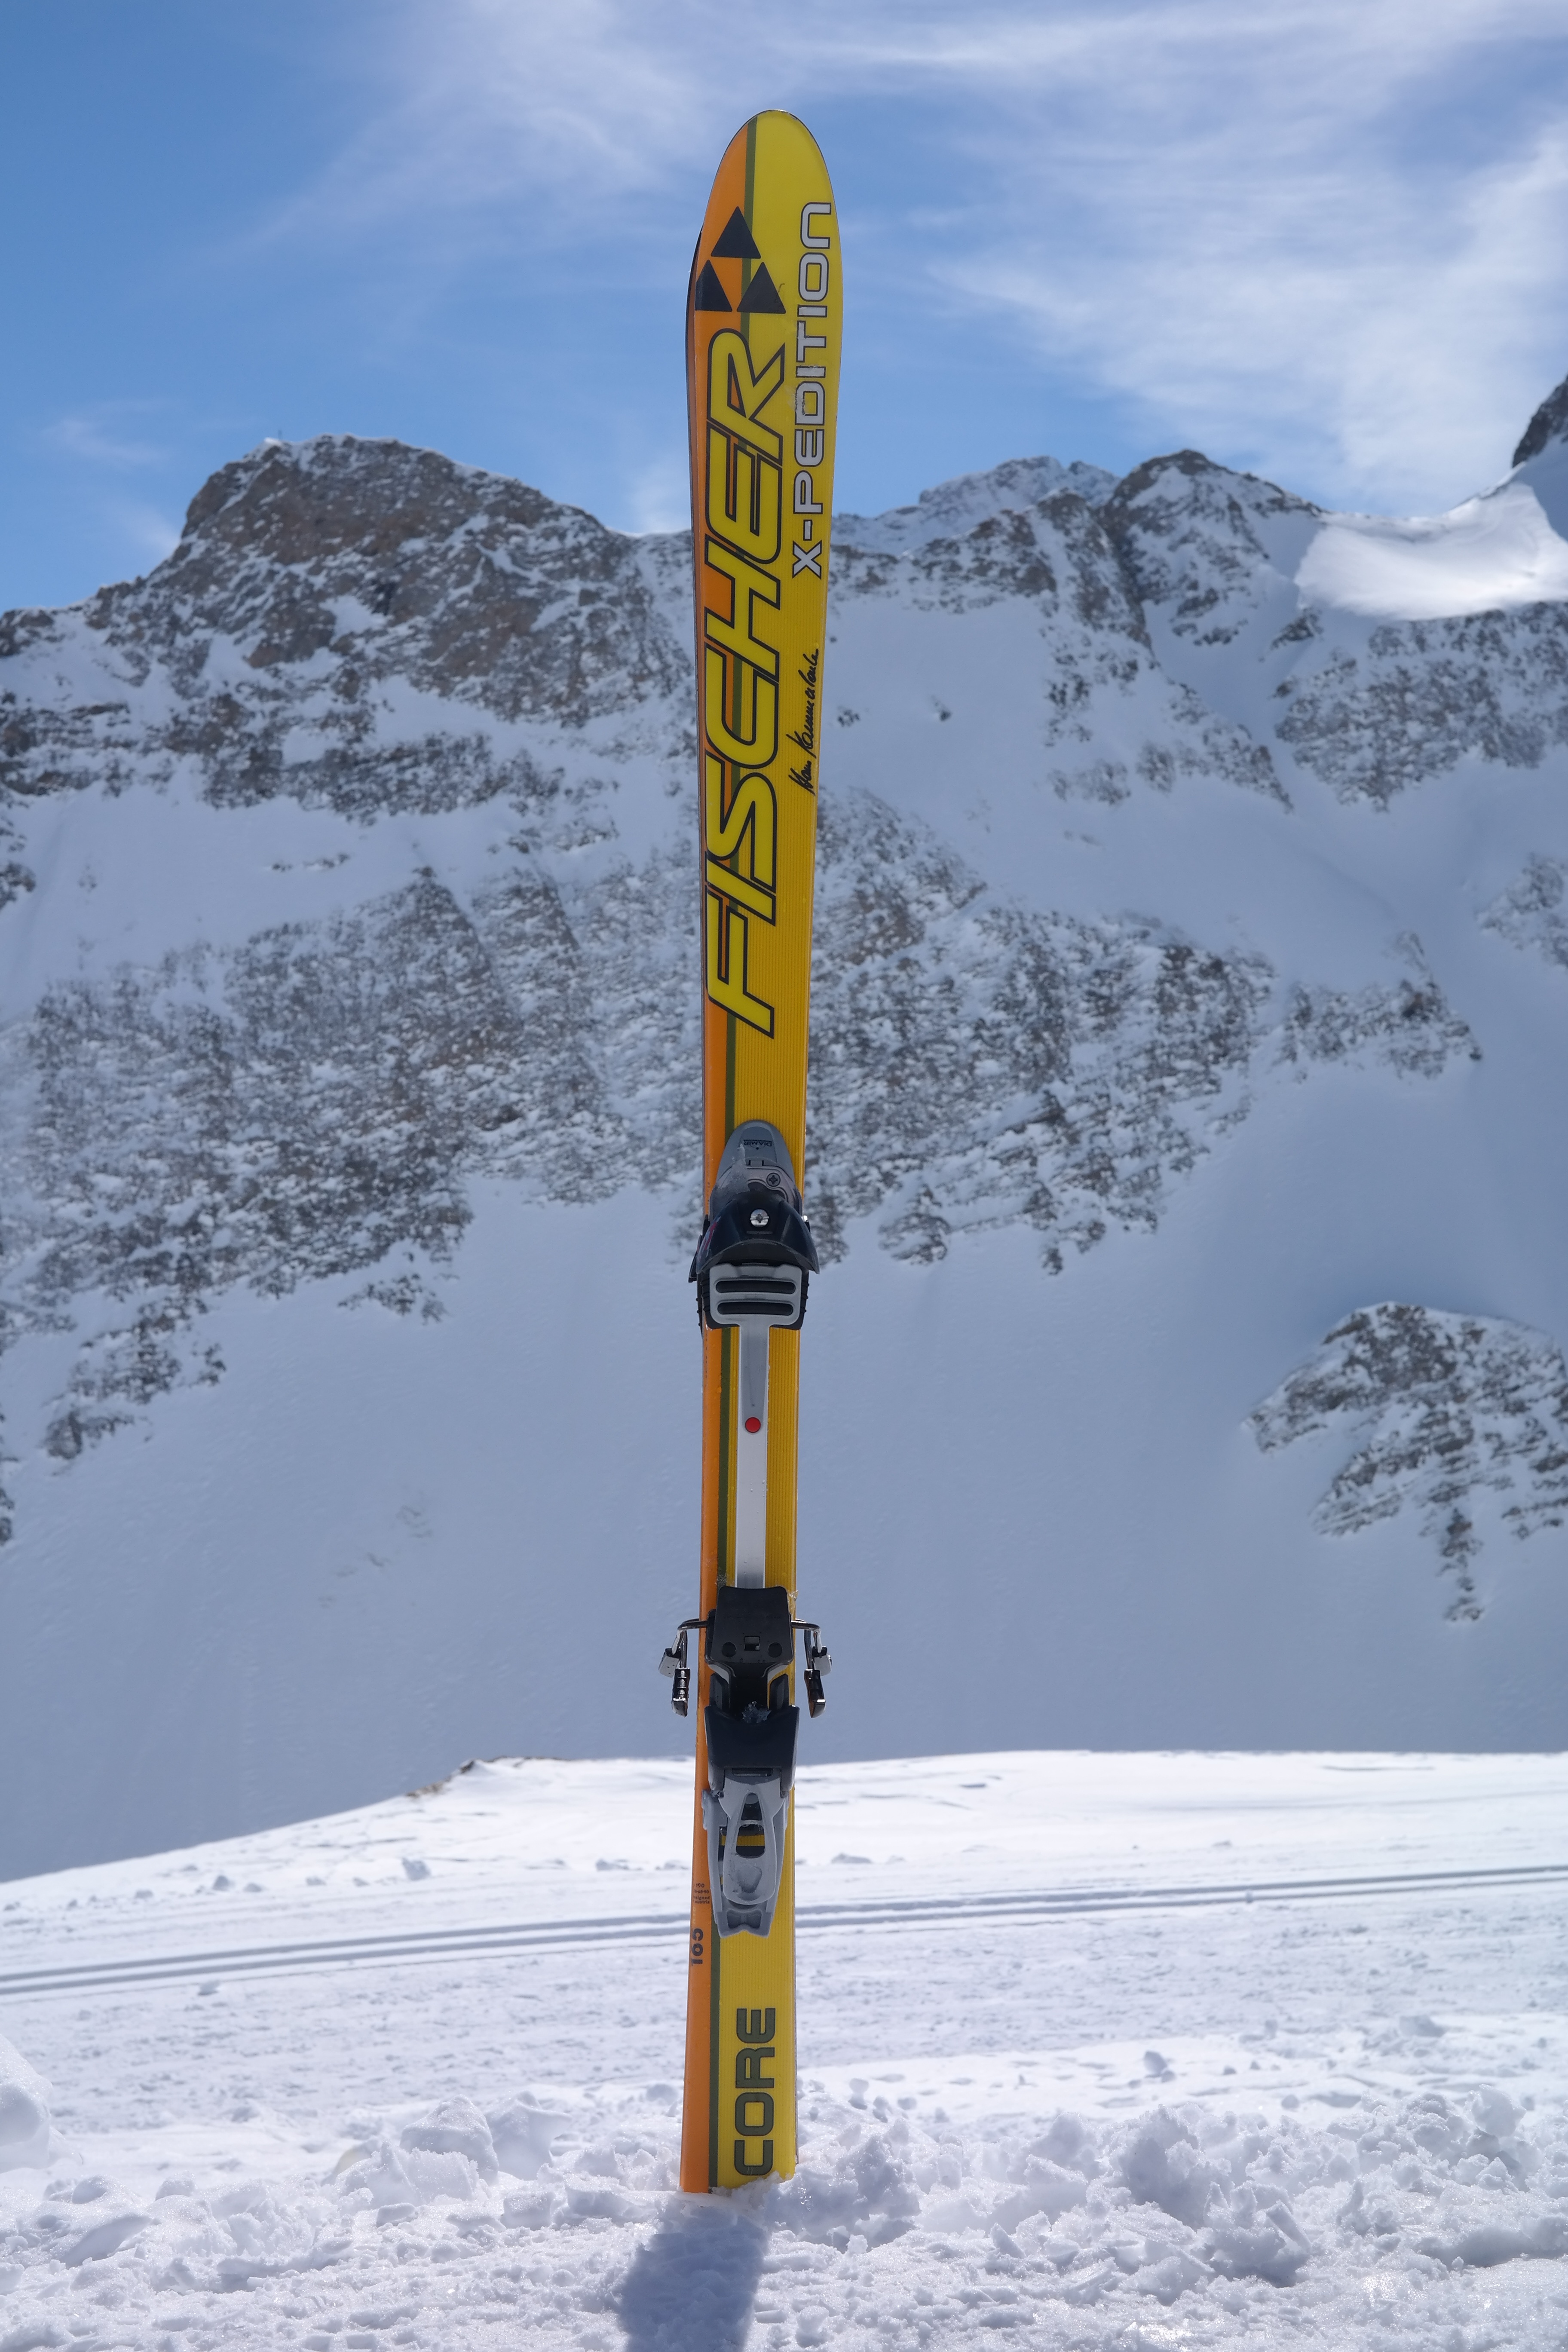
mountain, snow, winter, mountain range, weather, yellow, snowboard, skiing, season, sports equipment, winter sport, downhill, ski, snowboarding, piste, fischer, ski area, nordic skiing, ski equipment, touring skis, surreptitious advertising, fischer ski, pizol, alpine skiing, geological phenomenon